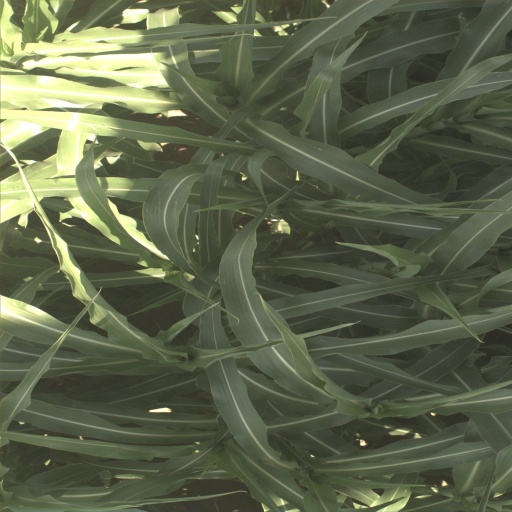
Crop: sorghum